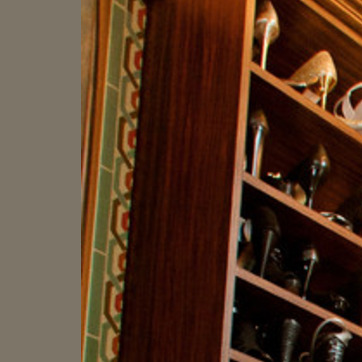
Material: wood